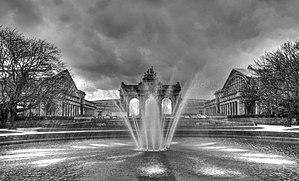
La fontaine et les arcades sous un ciel d' orage
Le parc du Cinquantenaire est un parc de Bruxelles, en Belgique.